Human microbiome

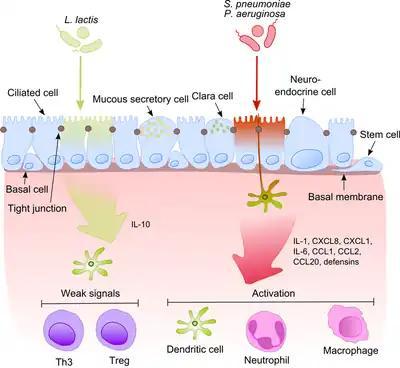
Commensals vs pathogens mechanism. Mechanisms underlying the inflammation in COPD. Airway epithelium has complex structure: consists of at least seven diverse cell types interacting with each other by means of tight junctions. Moreover, epithelial calls can deliver the signals into the underlying tissues taking part in the mechanisms of innate and adaptive immune defence. The key transmitters of the signals are dendritic cells. Once pathogenic bacterium (e.g., S. pneumoniae, P. aeruginosa) has activated particular pattern recognition receptors on/in epithelial cells, the proinflammatory signaling pathways are activated. This results mainly in IL-1, IL-6 and IL-8 production. These cytokines induce the chemotaxis to the site of infection in its target cells (e.g., neutrophils, dendritic cells and macrophages). On the other hand, representatives of standard microbiota cause only weak signaling preventing the inflammation. The mechanism of distinguishing between harmless and harmful bacteria on the molecular as well as on physiological levels is not completely understood.

The problem of elucidating the human microbiome is essentially identifying the members of a microbial community, which includes bacteria, eukaryotes, and viruses. This is done primarily using deoxyribonucleic acid (DNA)-based studies, though ribonucleic acid (RNA), protein and metabolite based studies are also performed. DNA-based microbiome studies typically can be categorized as either targeted amplicon studies or, more recently, shotgun metagenomic studies. The former focuses on specific known marker genes and is primarily informative taxonomically, while the latter is an entire metagenomic approach which can also be used to study the functional potential of the community. One of the challenges that is present in human microbiome studies, but not in other metagenomic studies, is to avoid including the host DNA in the study.